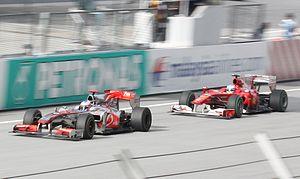
Le Grand Prix automobile de Malaisie 2010, disputé sur le circuit international de Sepang le 4 avril 2010, est la douzième édition du Grand Prix, la 823ᵉ épreuve du championnat du monde de Formule 1 courue depuis 1950 et la troisième manche du championnat 2010.
Le championnat du monde de Formule 1 2010, la 61ᵉ édition du championnat du monde des pilotes, est remporté par Sebastian Vettel chez les pilotes et par Red Bull Racing chez les constructeurs. Deux modifications importantes sont introduites : d'une part, les ravitaillements en carburant étant interdits, les pilotes doivent embarquer suffisamment d'essence pour la durée d'une course ; d'autre part, le barème de points est modifié : les dix premiers marquent désormais et le vainqueur se voit accorder 25 points contre 10 de 2003 à 2009.